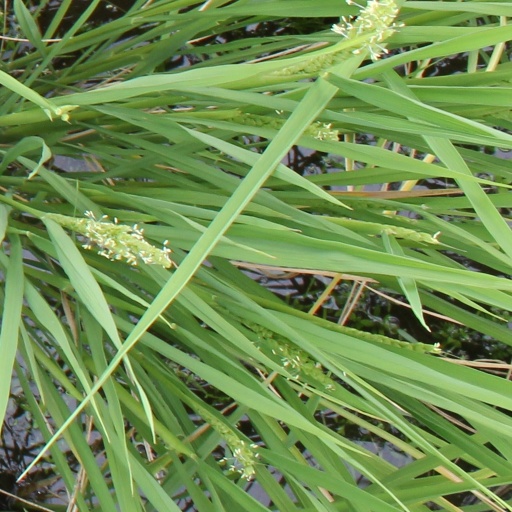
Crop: rice